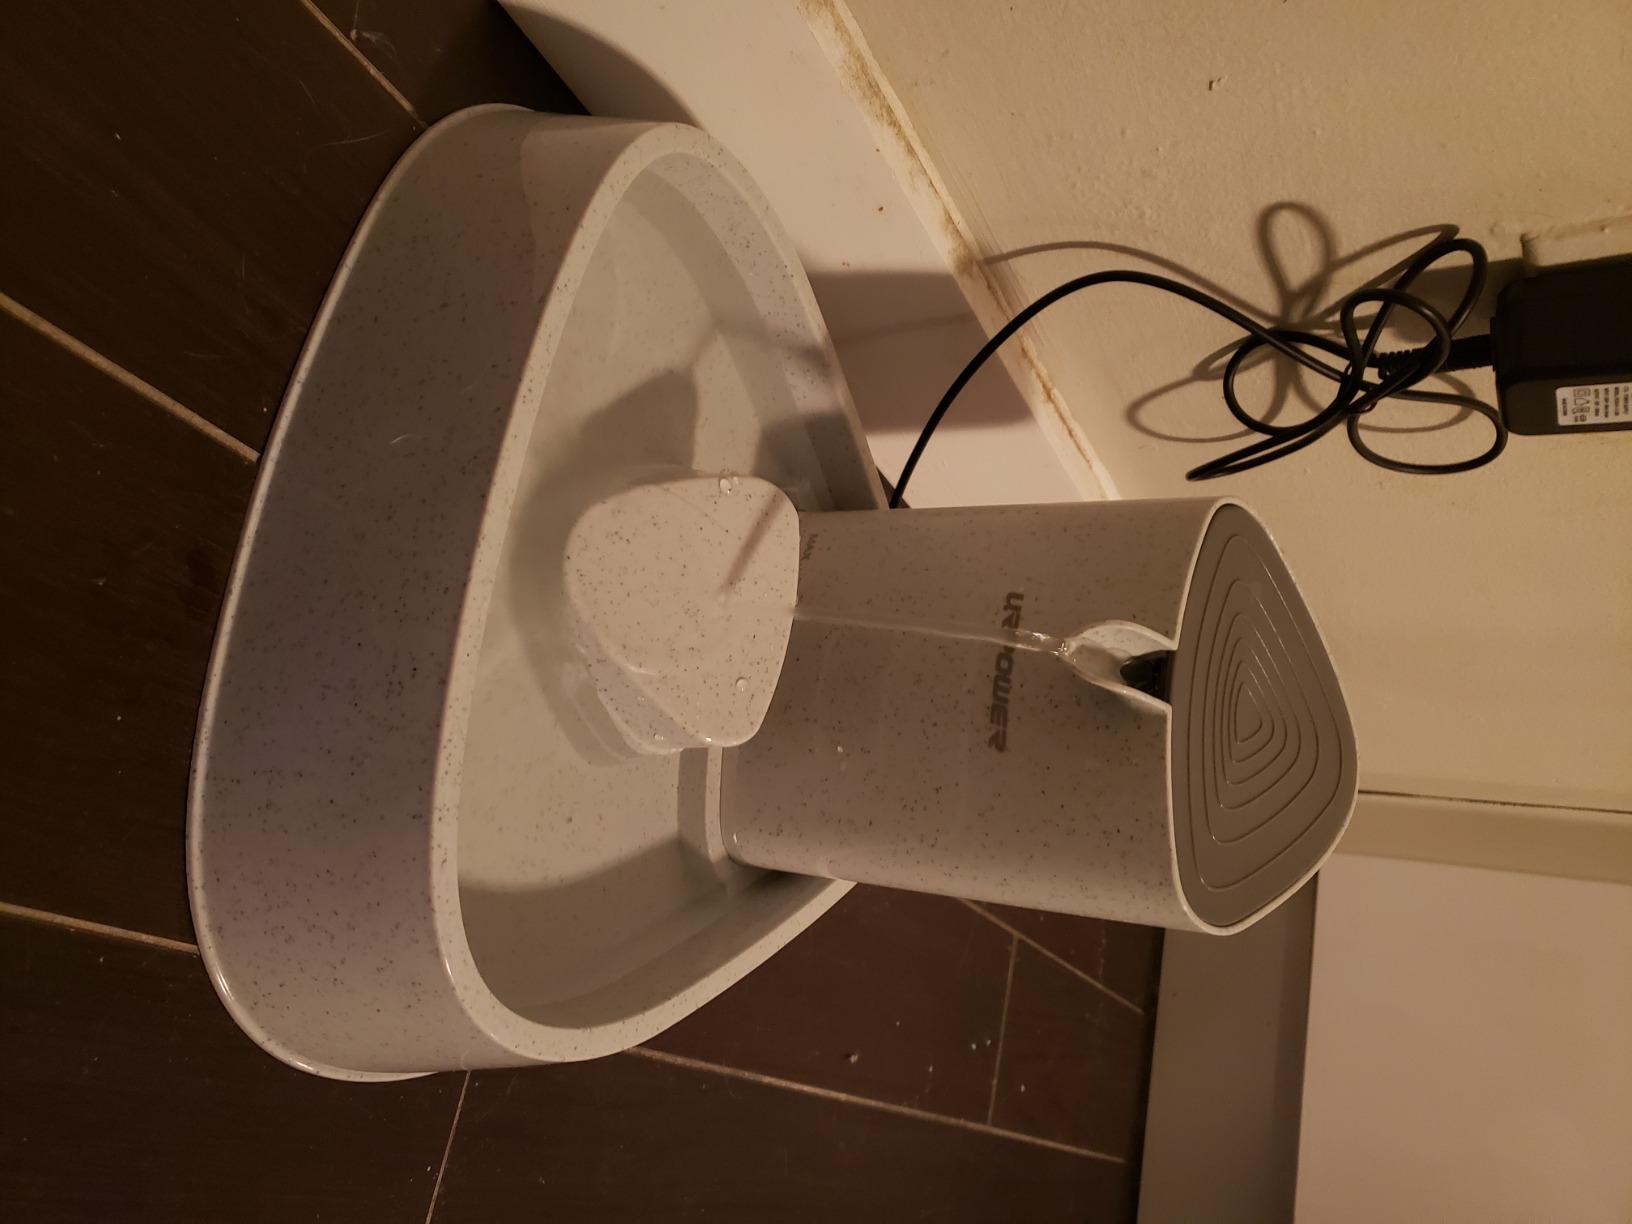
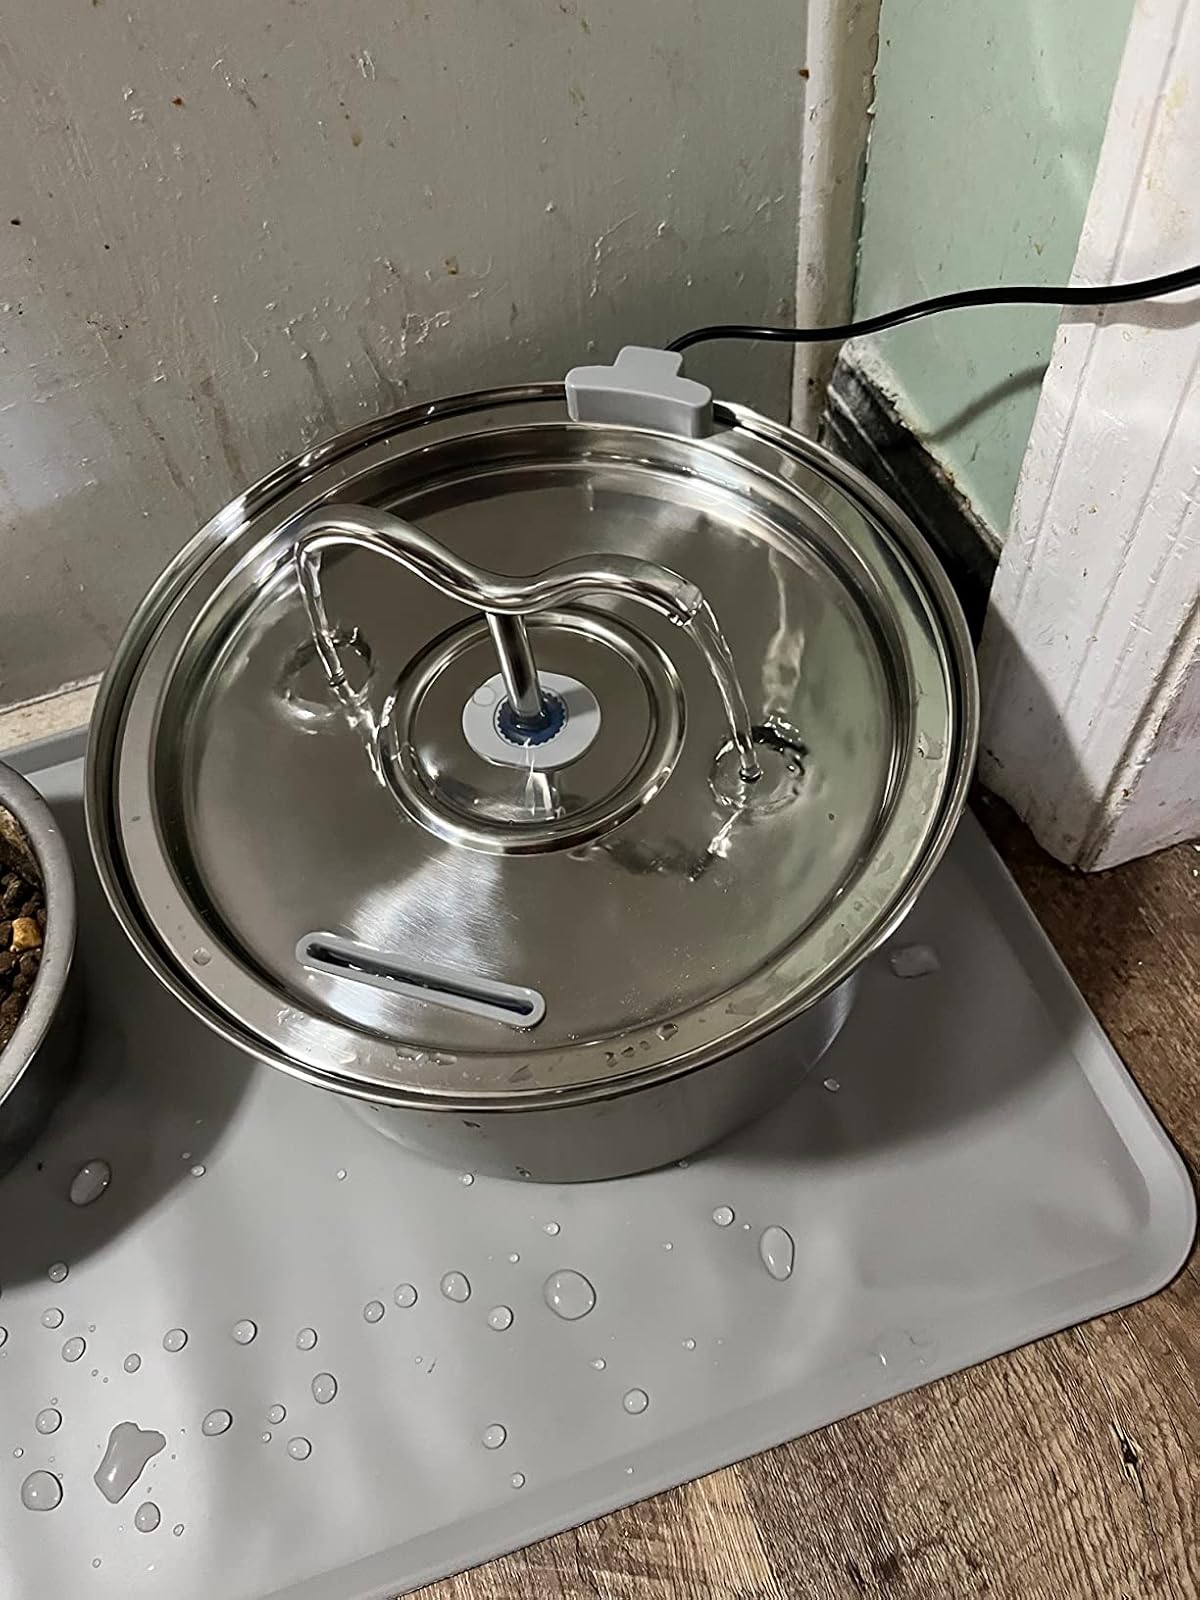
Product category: items_bowl
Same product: no